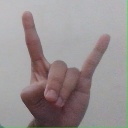
अक्षर: श